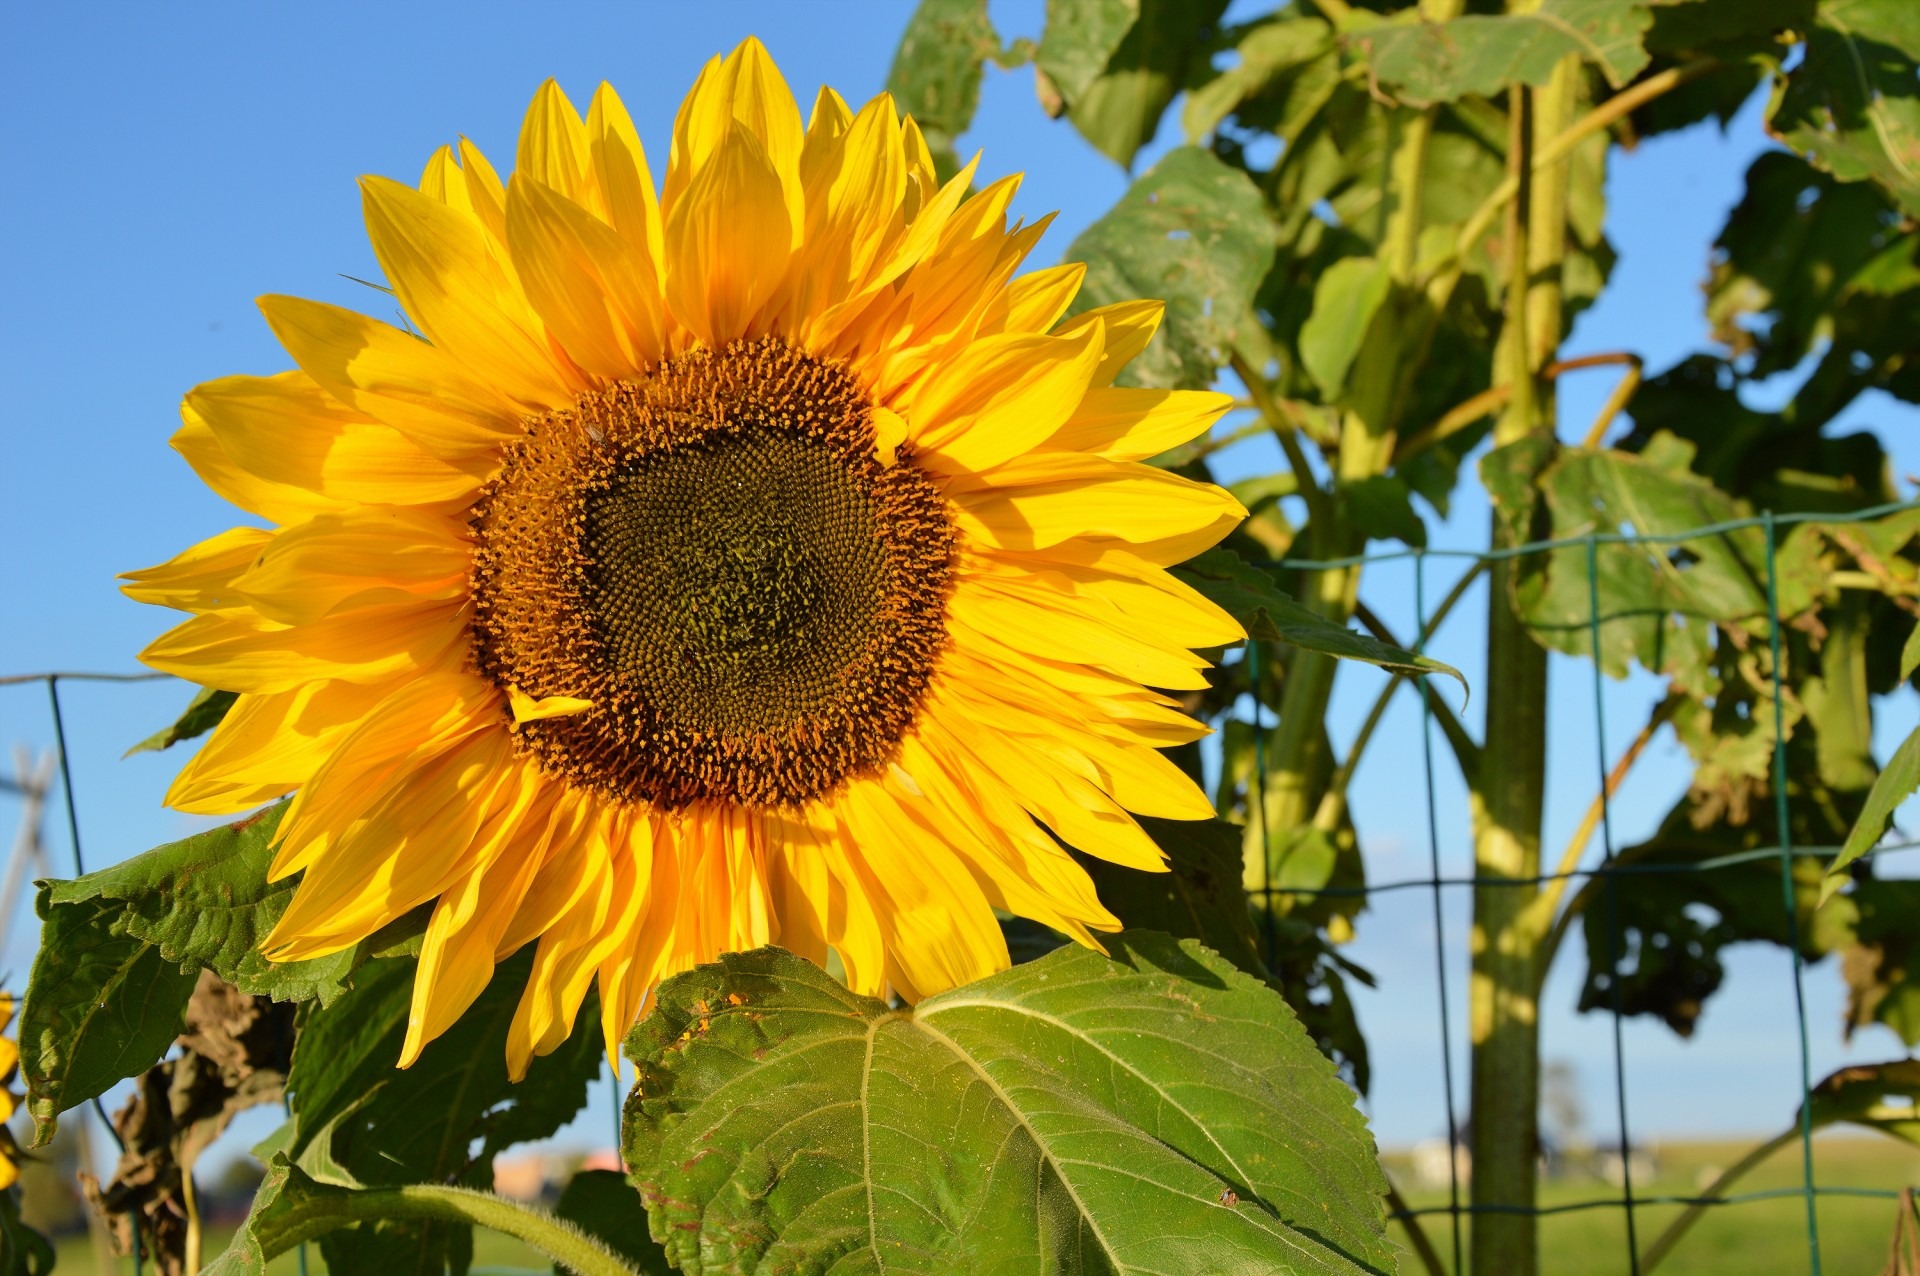
nature, blossom, plant, field, stem, leaf, flower, petal, bloom, floral, environment, herb, natural, botany, yellow, agriculture, flora, botanical, sunflower, wildflower, outdoors, vegetation, horticulture, organic, flowering plant, daisy family, sunflower seed, land plant